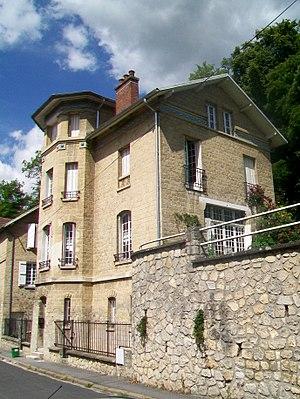
Le clos Patrix, maison natale de Claude Viseux, 22 rue d'Aire.
Claude Viseux est un peintre, sculpteur et graveur aquafortiste et lithographe français né le 3 juillet 1927 à Champagne-sur-Oise et mort le 9 novembre 2008 à Anglet.
Champagne-sur-Oise est une commune française située dans le département du Val-d'Oise, en région Île-de-France.